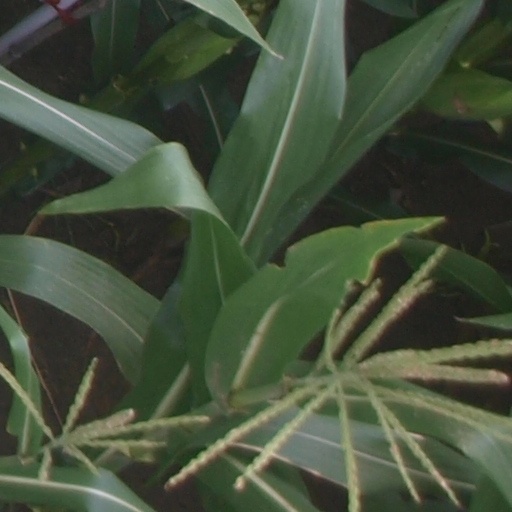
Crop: maize; corn